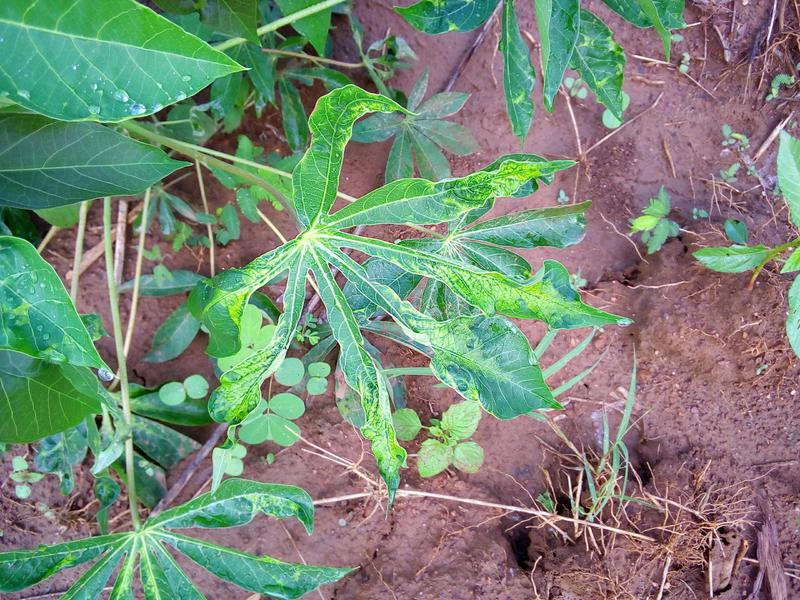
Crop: cassava
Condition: mosaic_disease